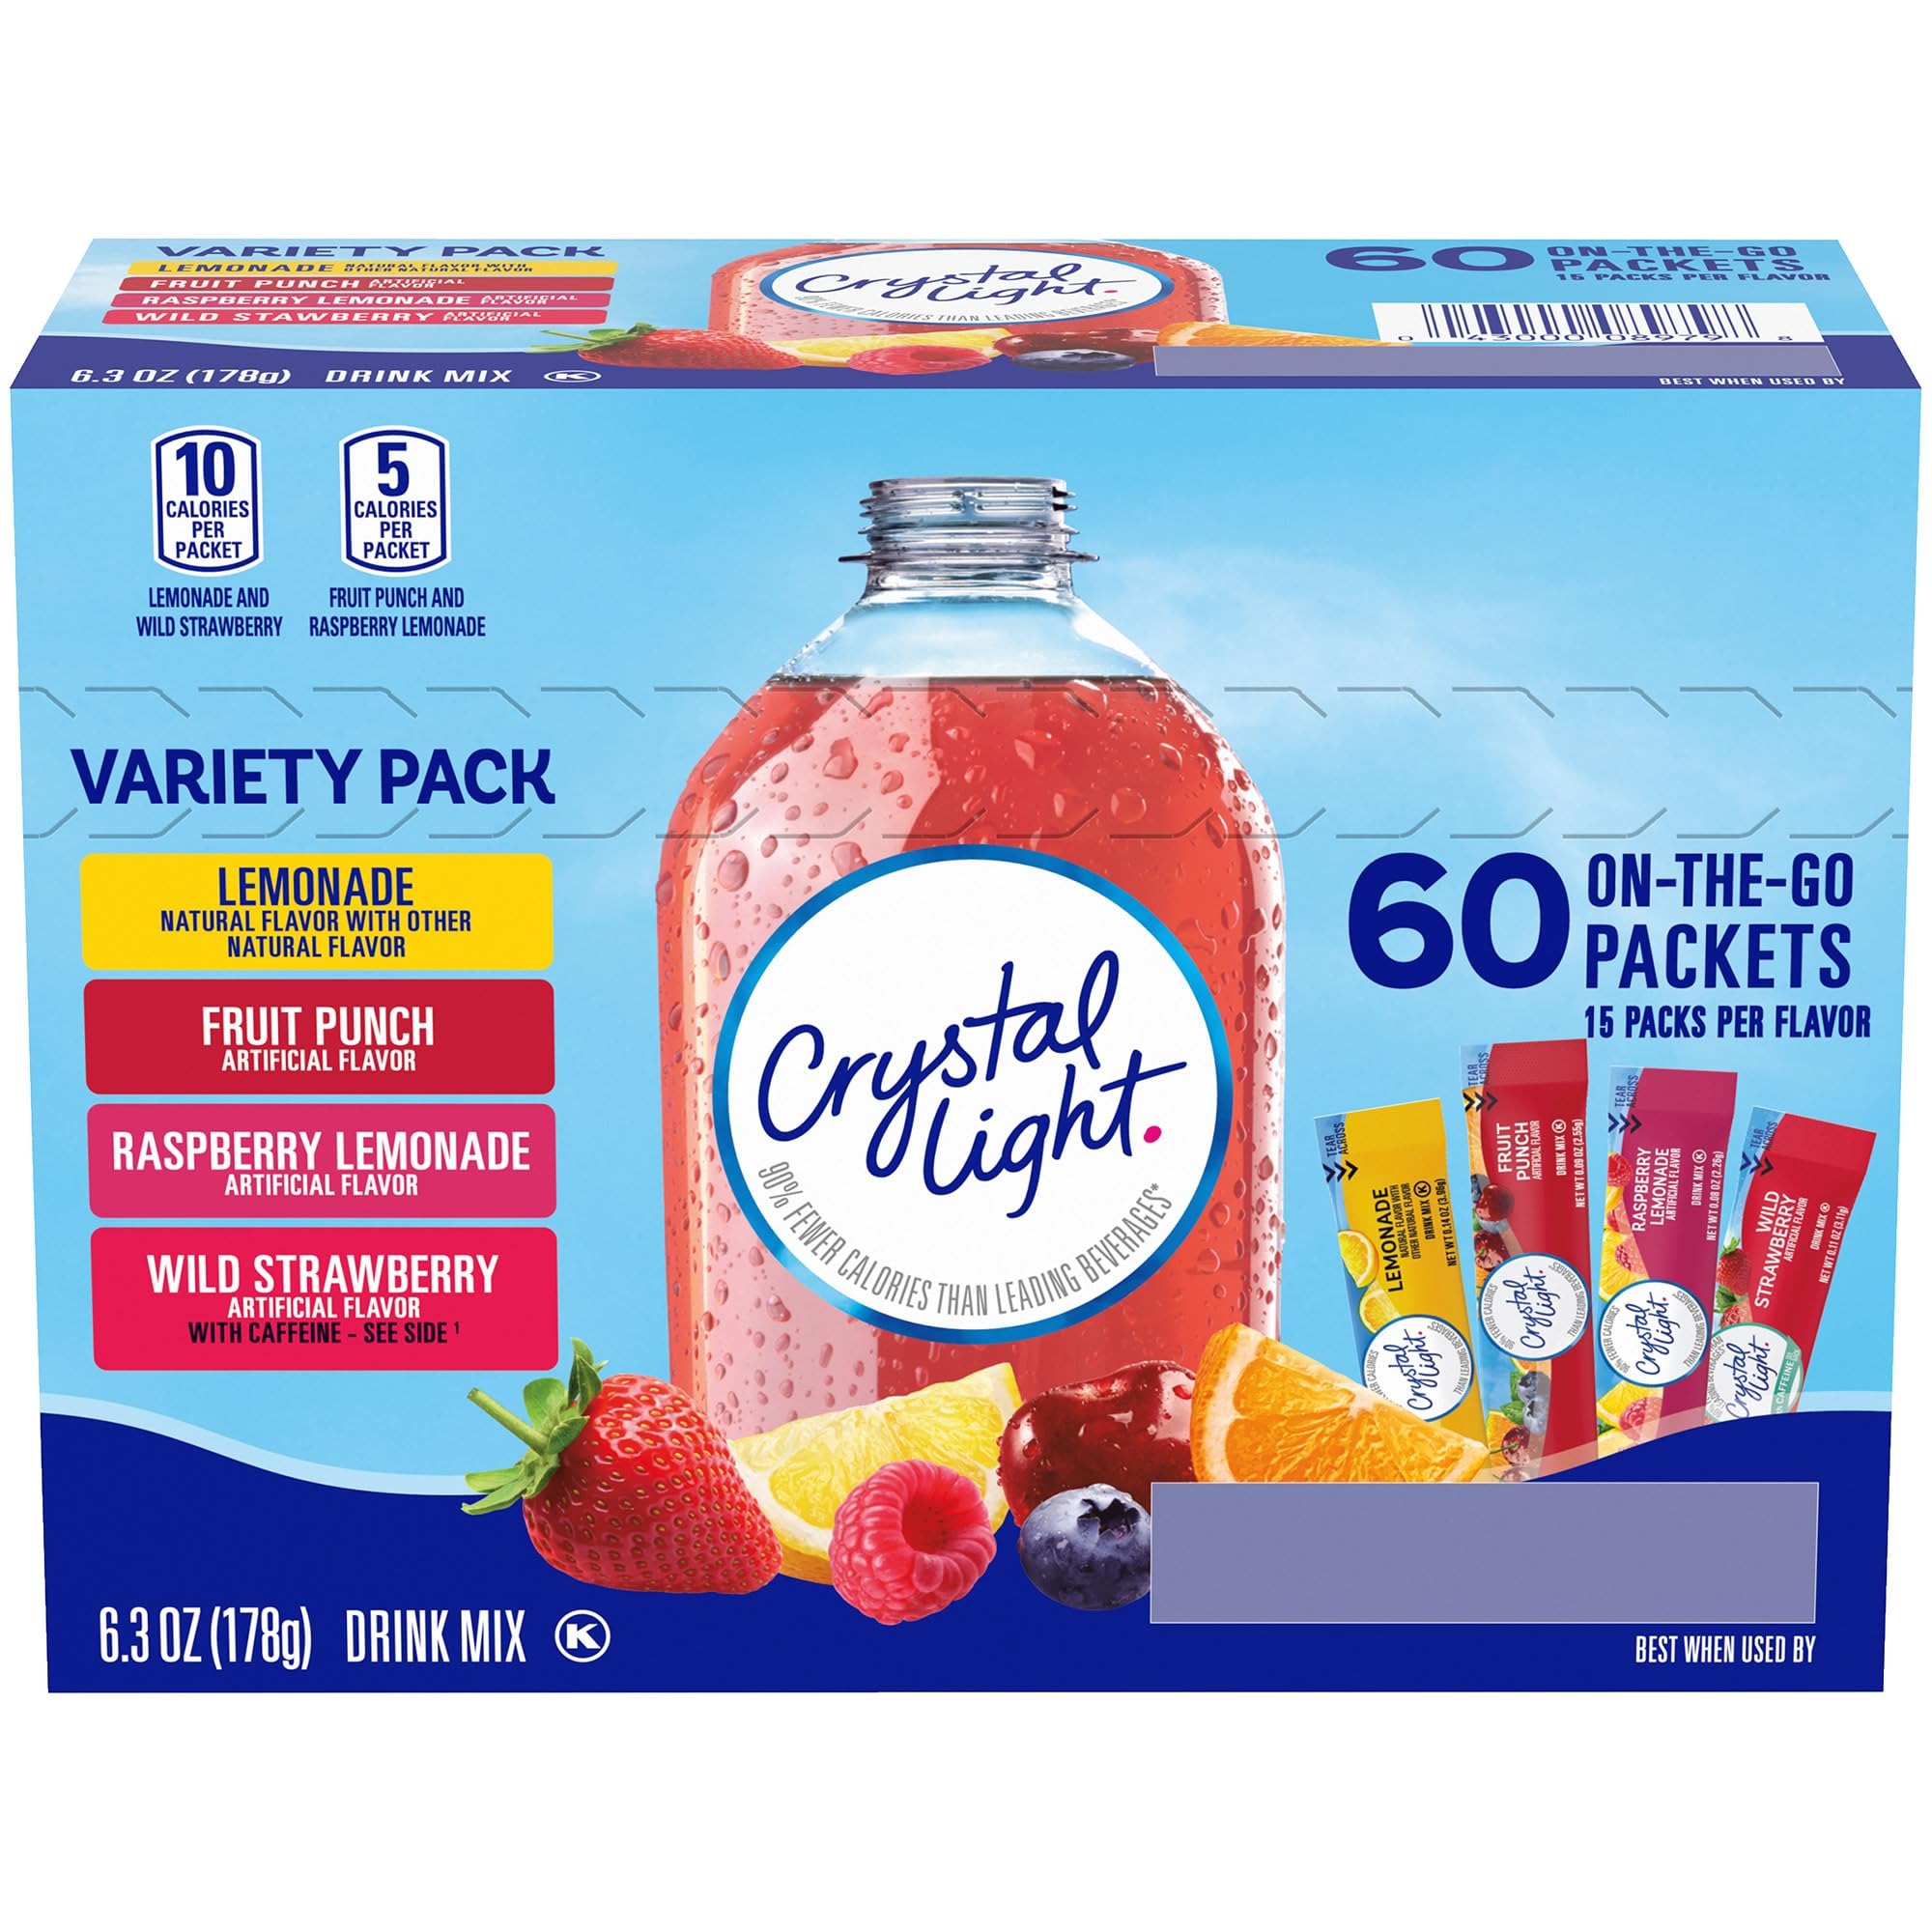
Item Name: Kraft Crystal Light On the Go, 60 Ct. - Variety Pack
Bullet Point 1: Each variety pack includes 15 lemonade, 15 fruit punch, 15 raspberry lemonade and 15 wild strawberry with caffeine drink mixes
Bullet Point 2: Powdered fruit drink mixes are small and easy to pour for on-the-go convenience
Bullet Point 3: The individual Crystal Light Packets are ideal for adding fruity flavor to a standard 16.9 fl. oz. water bottle
Bullet Point 4: Enjoy a variety of fruit flavors for a bright, energizing taste
Bullet Point 5: Made with zero sugar and 10 calories per serving for guilt-free refreshment
Value: 6.3
Unit: Ounce

Price: 12.3